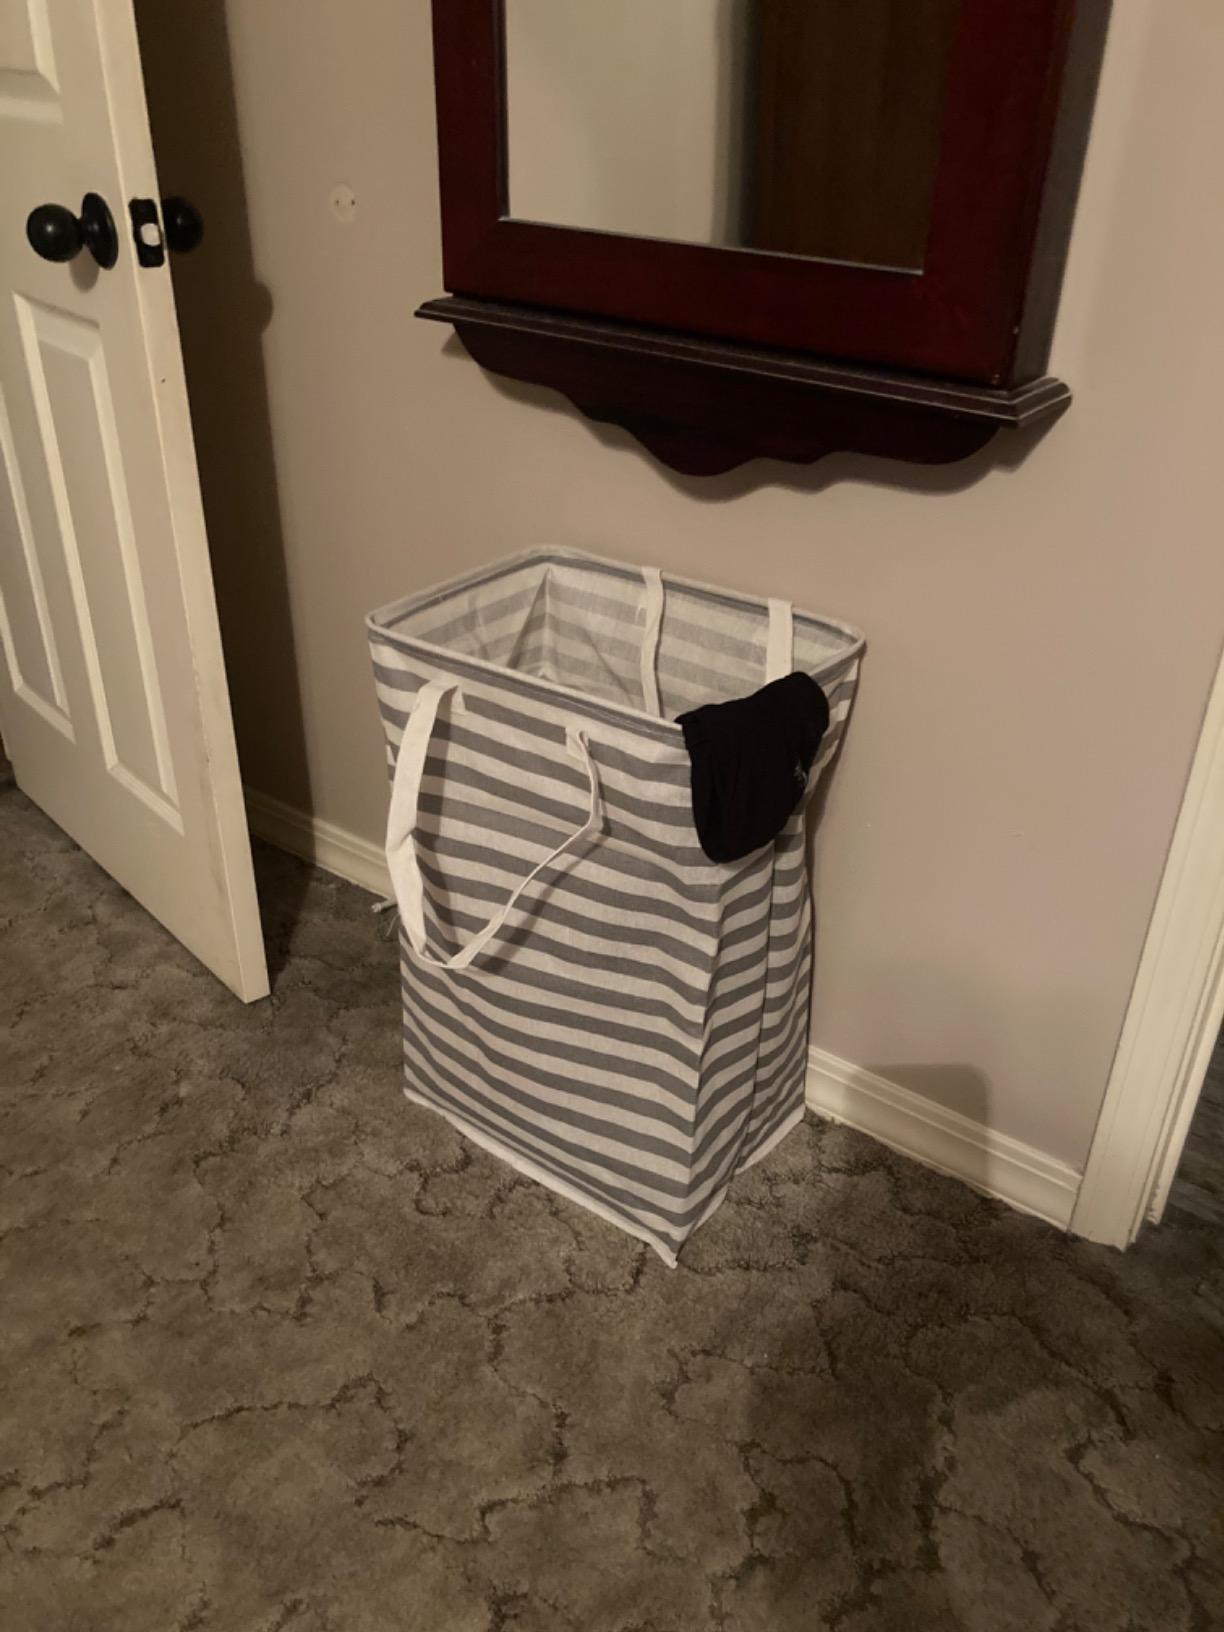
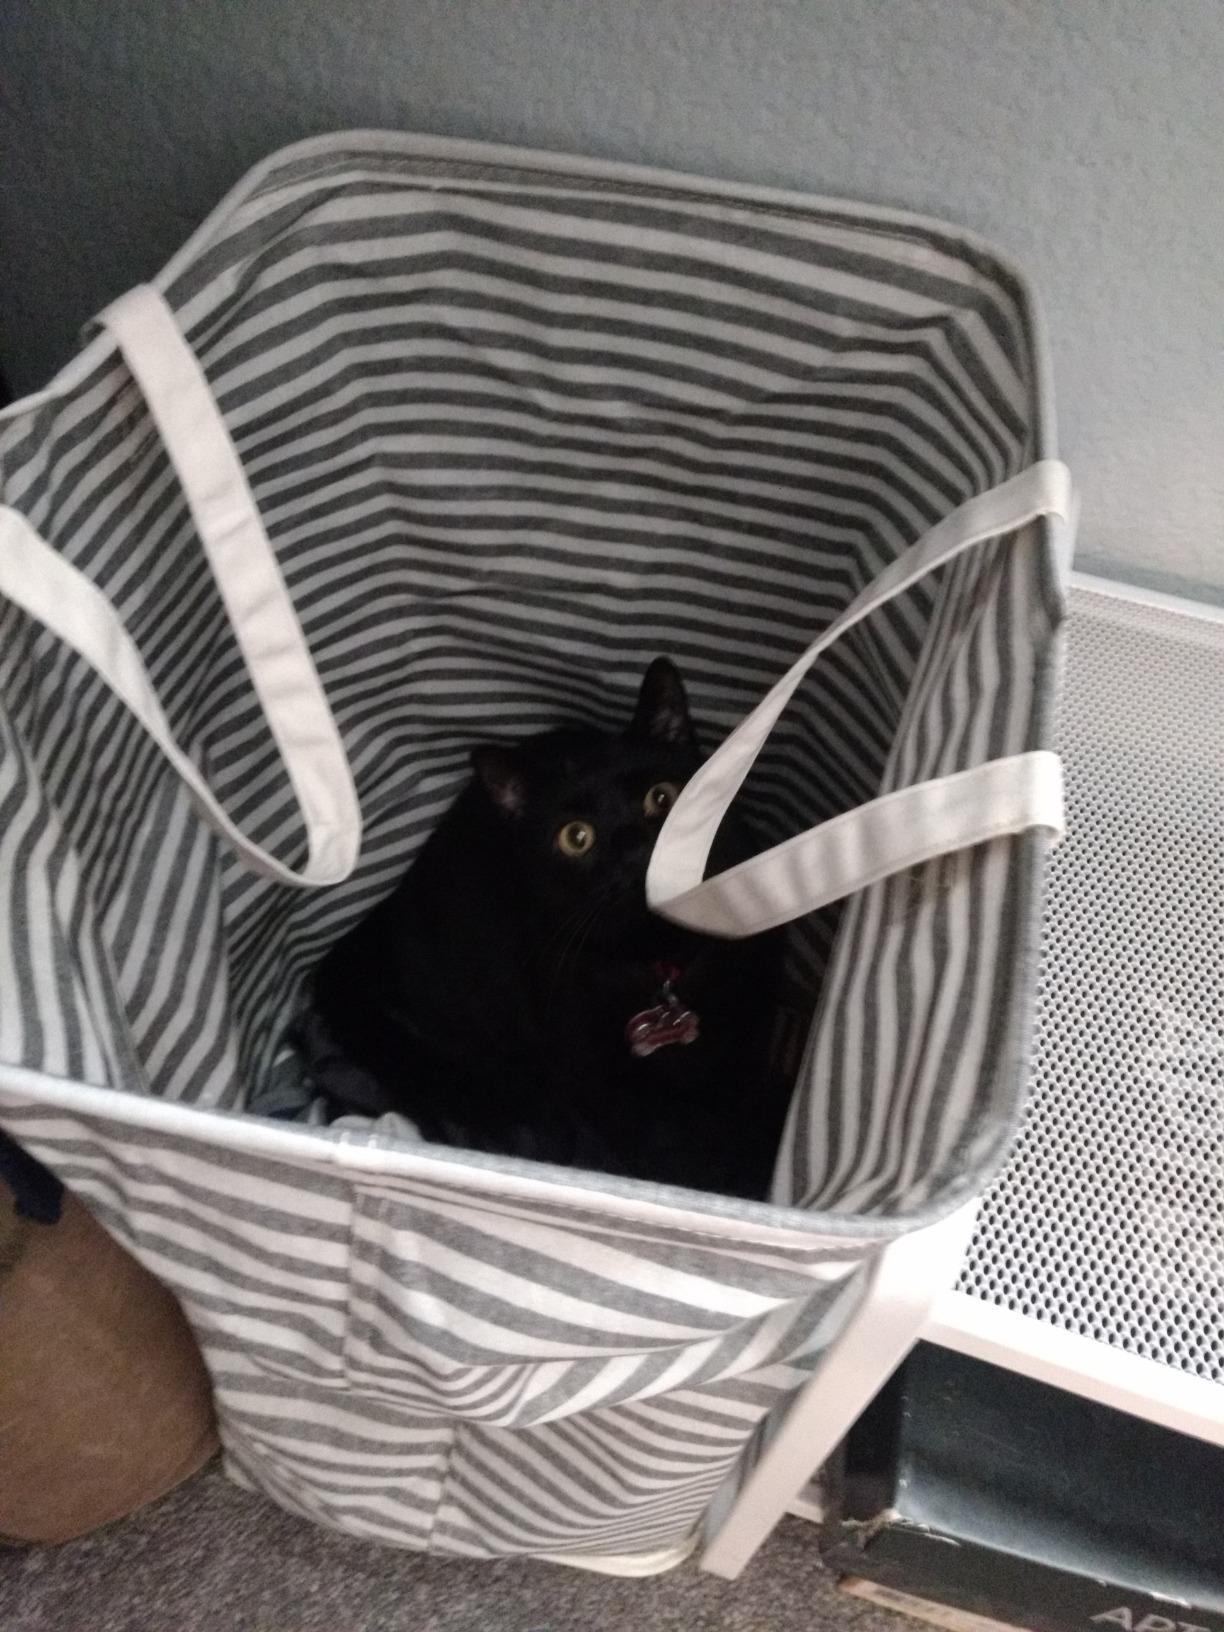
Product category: items_hamper
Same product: no